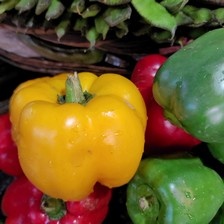
Label: capsicum